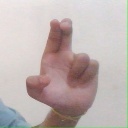
अक्षर: आ